LaserDisc

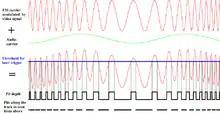
Illustration of how video and audio is transformed into a sequence of variable length pits along the track of a LaserDisc

A standard LaserDisc used for home video was in diameter, roughly the same size as a phonograph record. Each disc consisted of two single-sided aluminum platters bonded together with plastic. At a basic level, LaserDiscs used a series of tiny pits and flat areas (called lands) etched into the disc surface. These core technologies would later be reused in CDs and DVDs. As a result, all three formats appear similar in physical design. However, LaserDisc differed significantly in how it stored information.